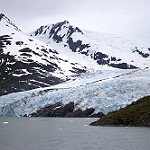
Scene: Outdoor